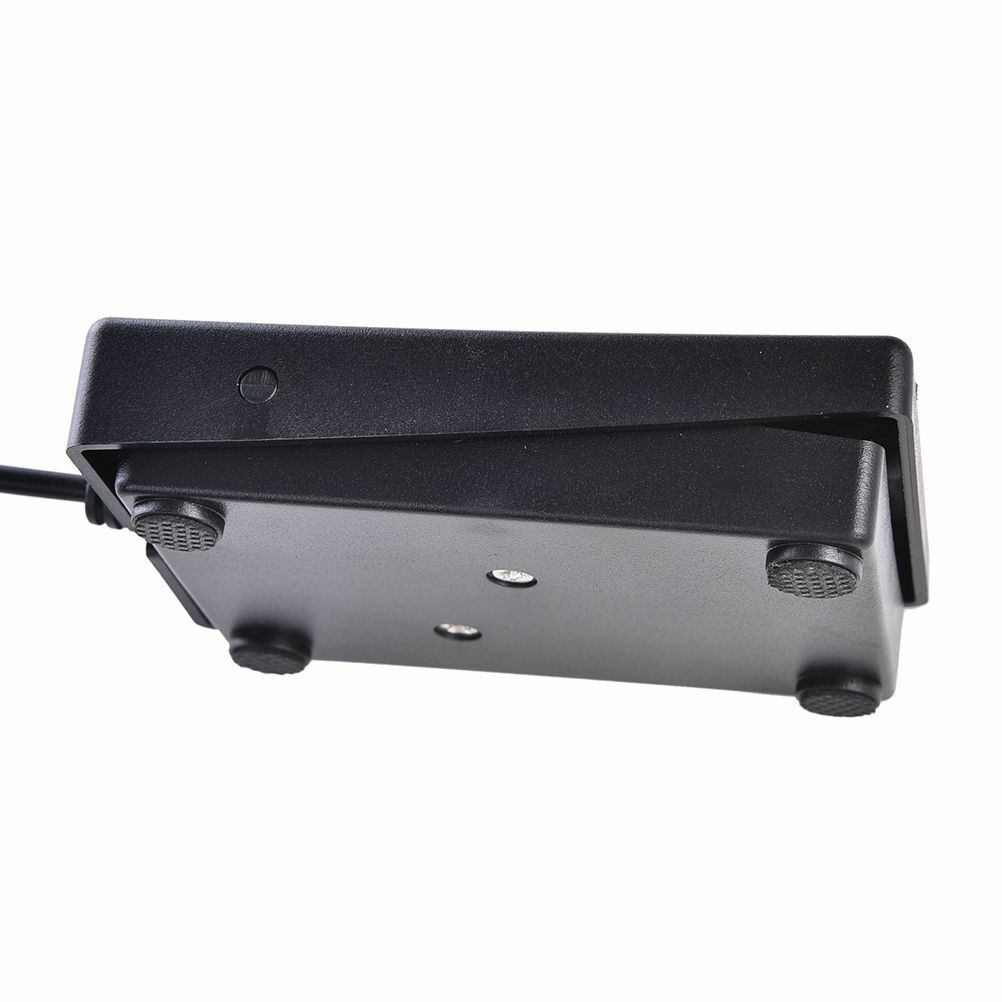
Foot Sustain Pedal Controller Switch For Electronic Keyboard Piano Guitar!e
ITEM NAME:Foot Sustain Pedal Controller Switch For Electronic Keyboard Piano Guitar!e The Universal Sustain is a simple, compact and sturdy sustain pedal for electronic keyboard. The Universal Sustain Pedal is perfect for any application that requires a non-latching momentary switch. It is compatible with all electronic keyboards. Features: 100% Brand New and High Quality Color: Black Sustain foot pedal or controller For synthesizers, tone modules, and drum machines Compatible with all electronic keyboards Package Included: 1 x Universal Sustain Pedal Note: 1.Please allow 1-3mm error due to manual measurement. 2.The color may be different with the true item due to the screen display, pls understand..The Universal Sustain is a simple, compact and sturdy sustain pedal for electronic keyboard. It is compatible with all electronic keyboards. 1 x Universal Sustain Pedal. For synthesizers, tone modules, and drum machines.
Brand: Shop2IndiaBei
Category: Arts & Entertainment > Hobbies & Creative Arts > Musical Instrument & Orchestra Accessories > Musical Keyboard Accessories > Sustain Pedals > Damper